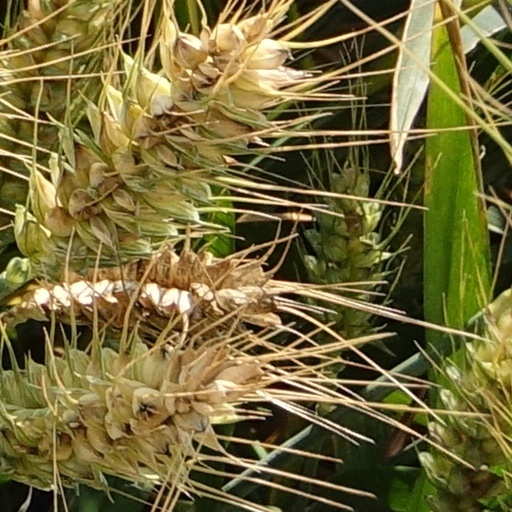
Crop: wheat